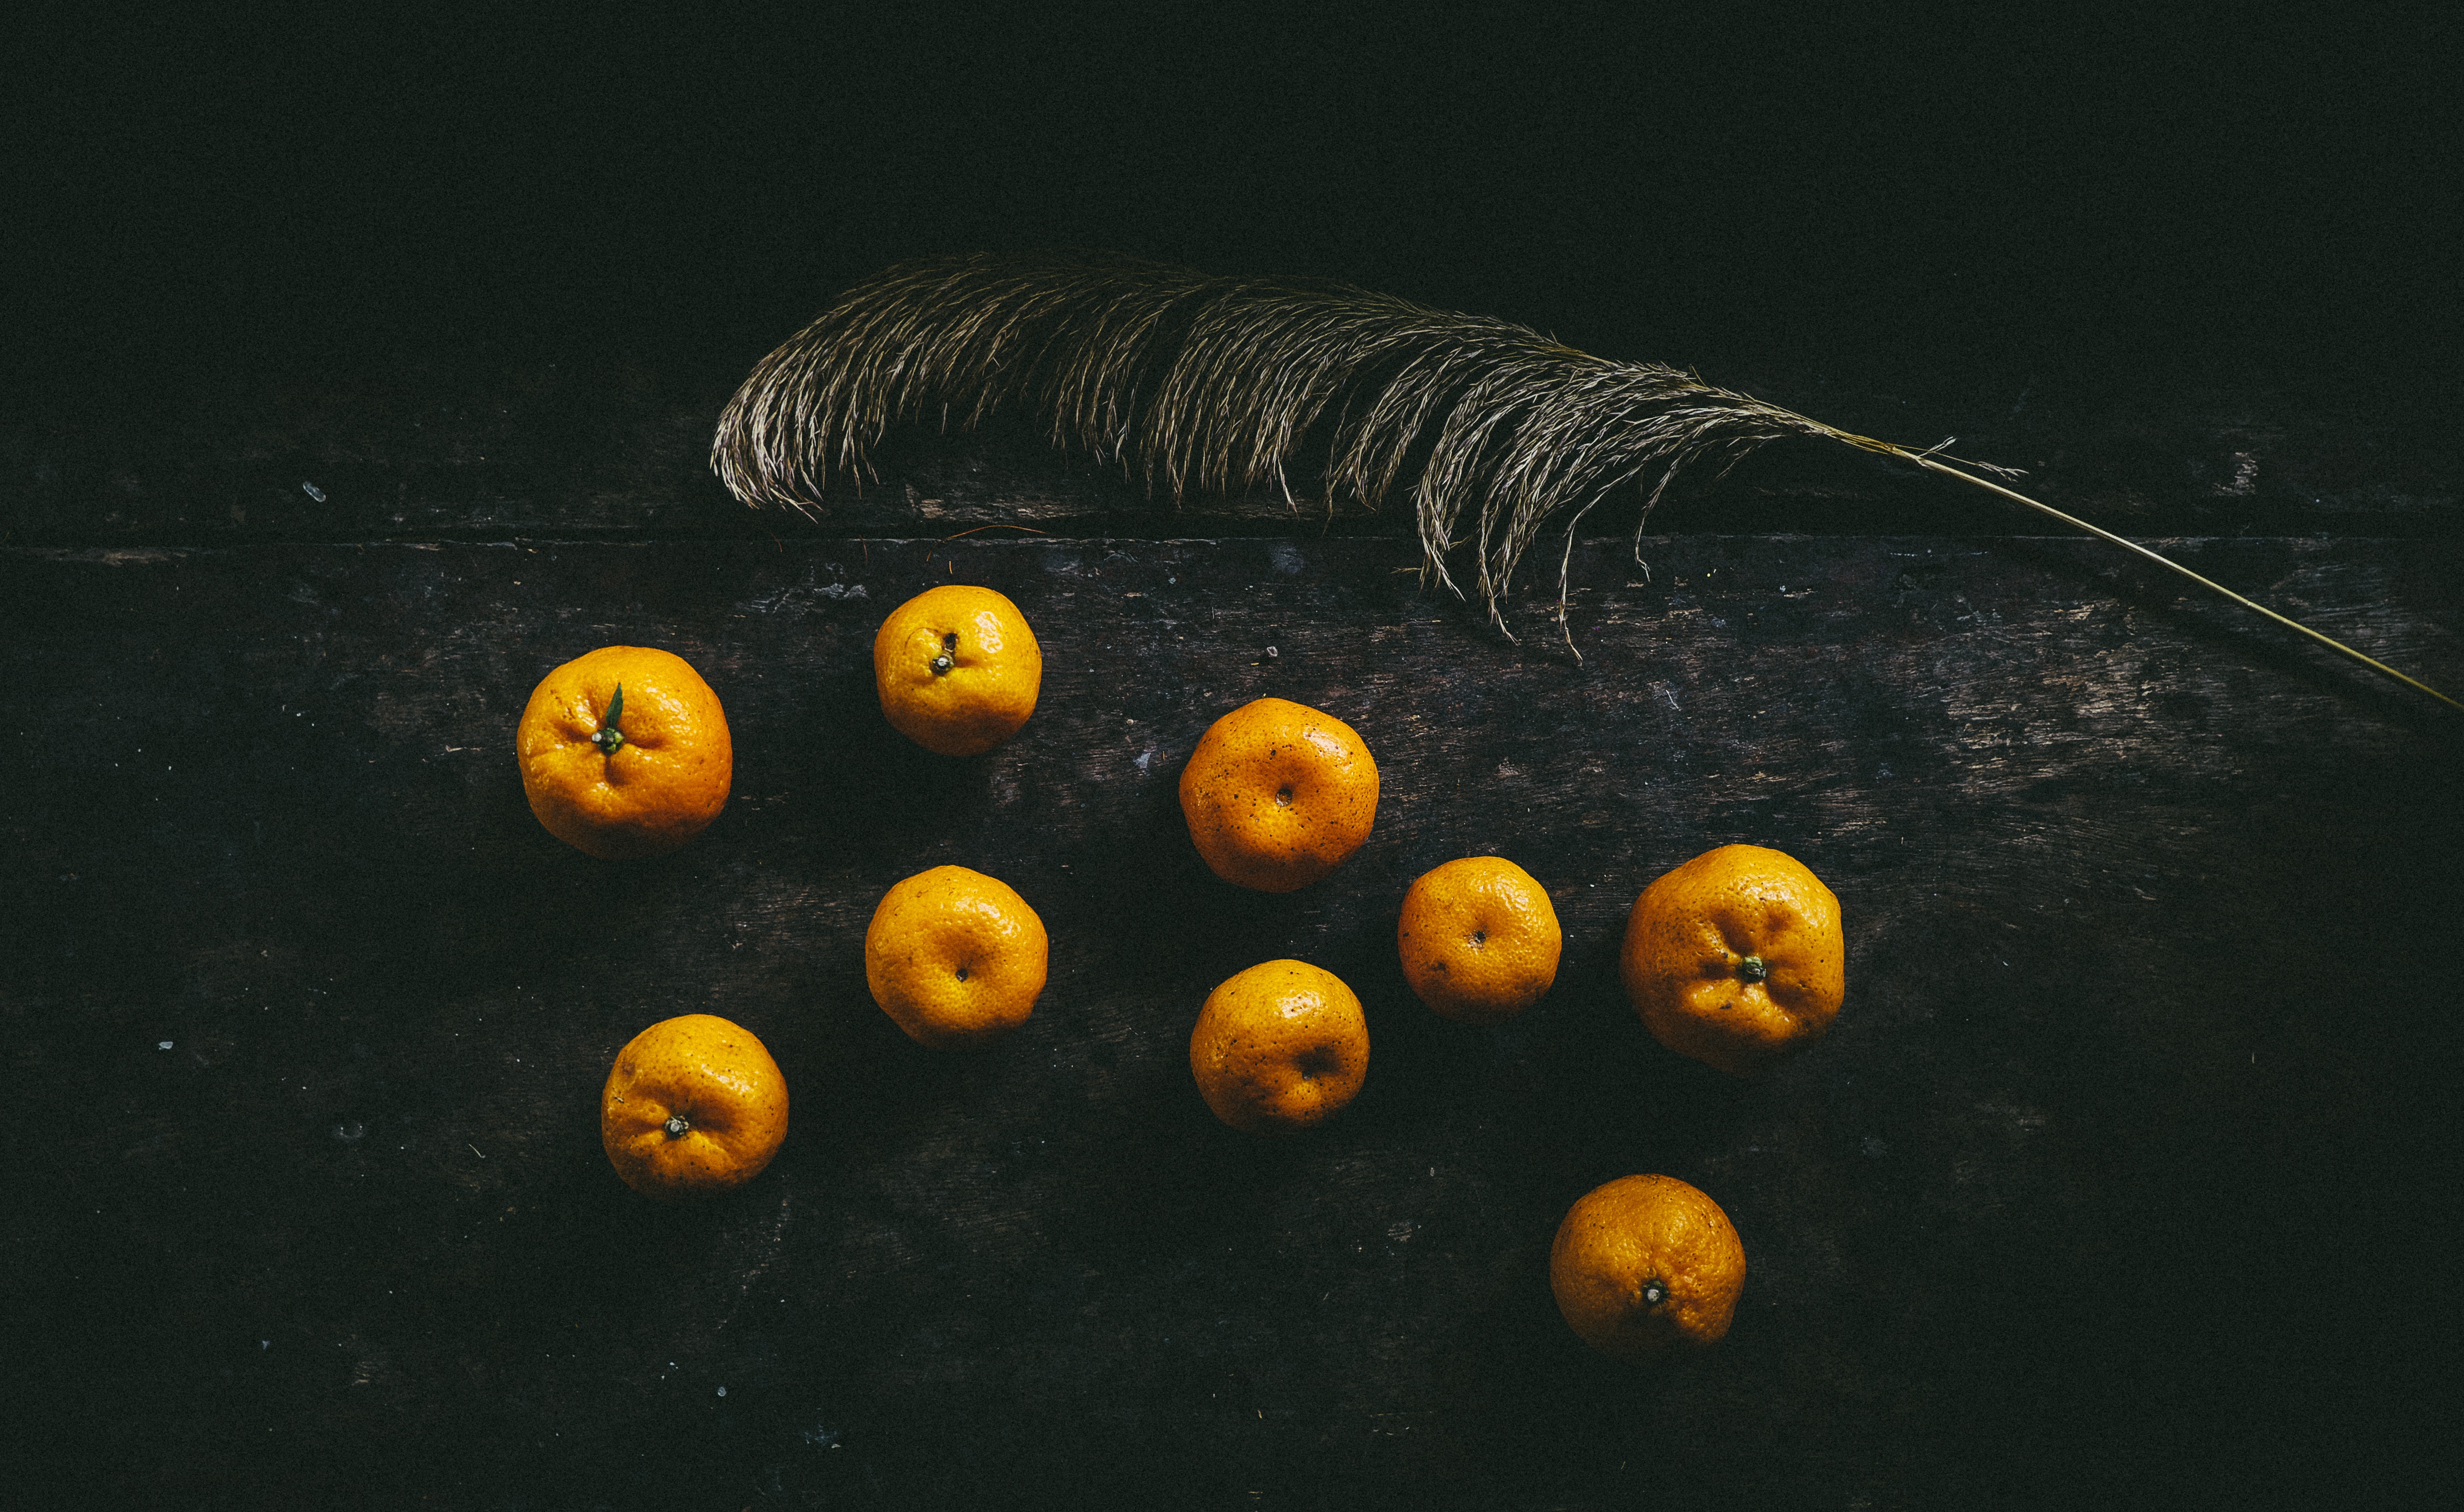
leaf, food, produce, yellow, painting, macro photography, still life photography